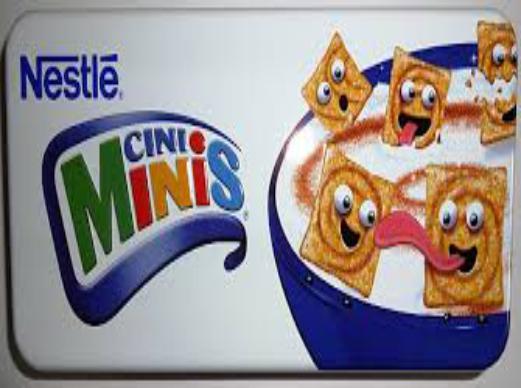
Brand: Cini Minis
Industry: Food